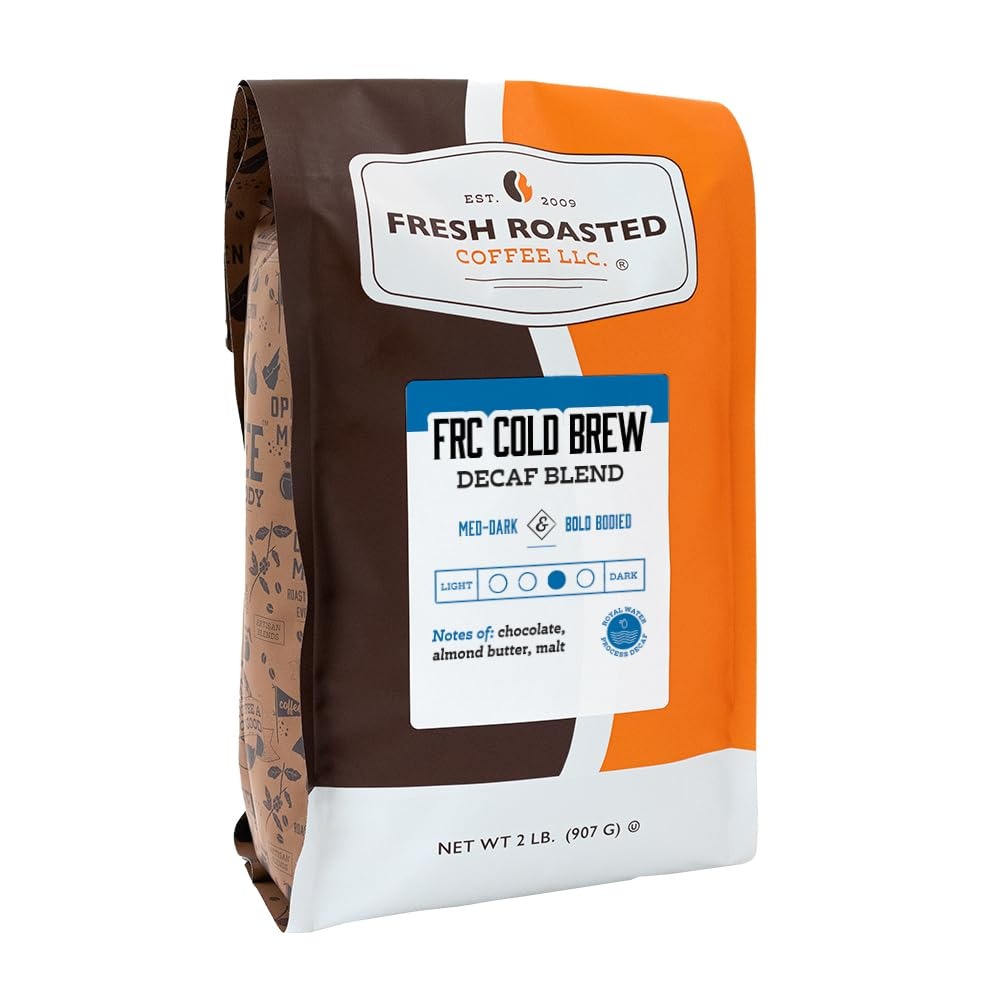
Item Name: Fresh Roasted Coffee, FRC Cold Brew Decaf, 2 lb, Medium-Dark Roast, Kosher, Coarse Grind
Bullet Point 1: Fresh Roasted Coffee roasts on Loring SmartRoasters which provide superior flavor, use less fuel, and produce fewer emissions than traditional roasters. Rising in 2024, our advanced solar array will help us become one of the cleanest commercial roasters in the country.
Bullet Point 2: Fresh Roasted Coffee nitrogen flushes every coffee bag and pod to remove flavor-stealing oxygen and keep your coffee at its freshest and best tasting for as long as possible. We offer more than 80 varieties of whole bean and ground coffee, coffee pods, and unroasted coffee.
Bullet Point 3: Coffee for Everybody whether you're a casual coffee drinker or a third wave connoisseur. Fresh Roasted Coffee is family-owned and proudly roasted, blended, and packaged in the United States of America.
Value: 32.0
Unit: Ounce

Price: 26.99